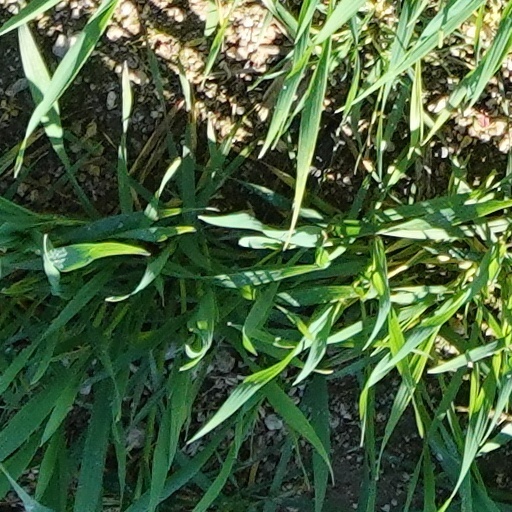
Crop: wheat